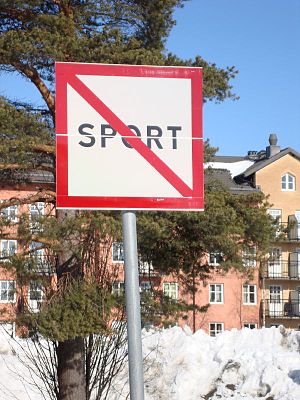
Umedalen Skulptur / Galleri
Umedalen Skulptur blev arrangeret første gang i 1994 og er nu en permanent skulpturudstilling på det tidligere sygehusområde i Umedalen i Umeå.